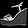
Label: Sandal